Maria Gobat

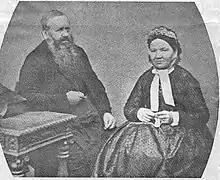
Samuel and Maria Gobat

Toward the end of 1833, the well-known Abyssinian missionary, Samuel Gobat went to Beuggen, and became acquainted with the family of the Zellers. Mr. Gobat had been engaged in missionary work and missionary studies for and with the Abyssinians, under the auspices of the Church Mission Society, from 1826. In 1833, Mr. Gobat visited Europe in order to make known the preparedness of the land of Abyssinia for mission-work, and to induce other labourers to accompany him back to the work. Upon visiting the Zellers -Christian having been Mr. Gobat's friend in early student days- he became acquainted with Christian's daughter Maria, and soon discovered that she possessed all the necessary qualifications for becoming a good wife and a good missionary. He left the negotiations to his brother missionary, Count Zaremba. The couple were betrothed during the last days of December 1833 and married on 23 May 1834.